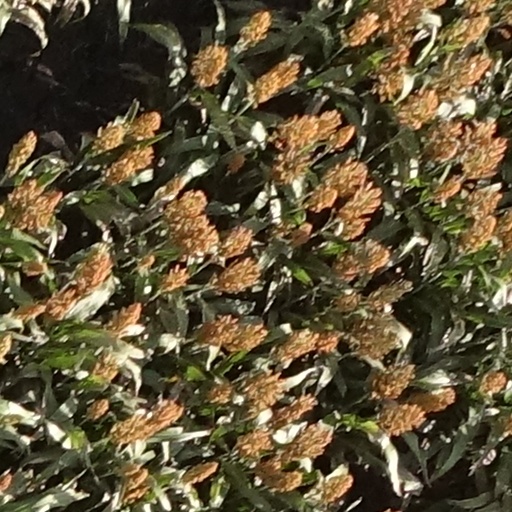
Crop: sorghum